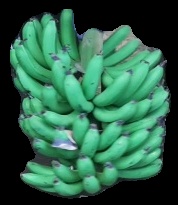
Variety: pachbale
Grade: grade1